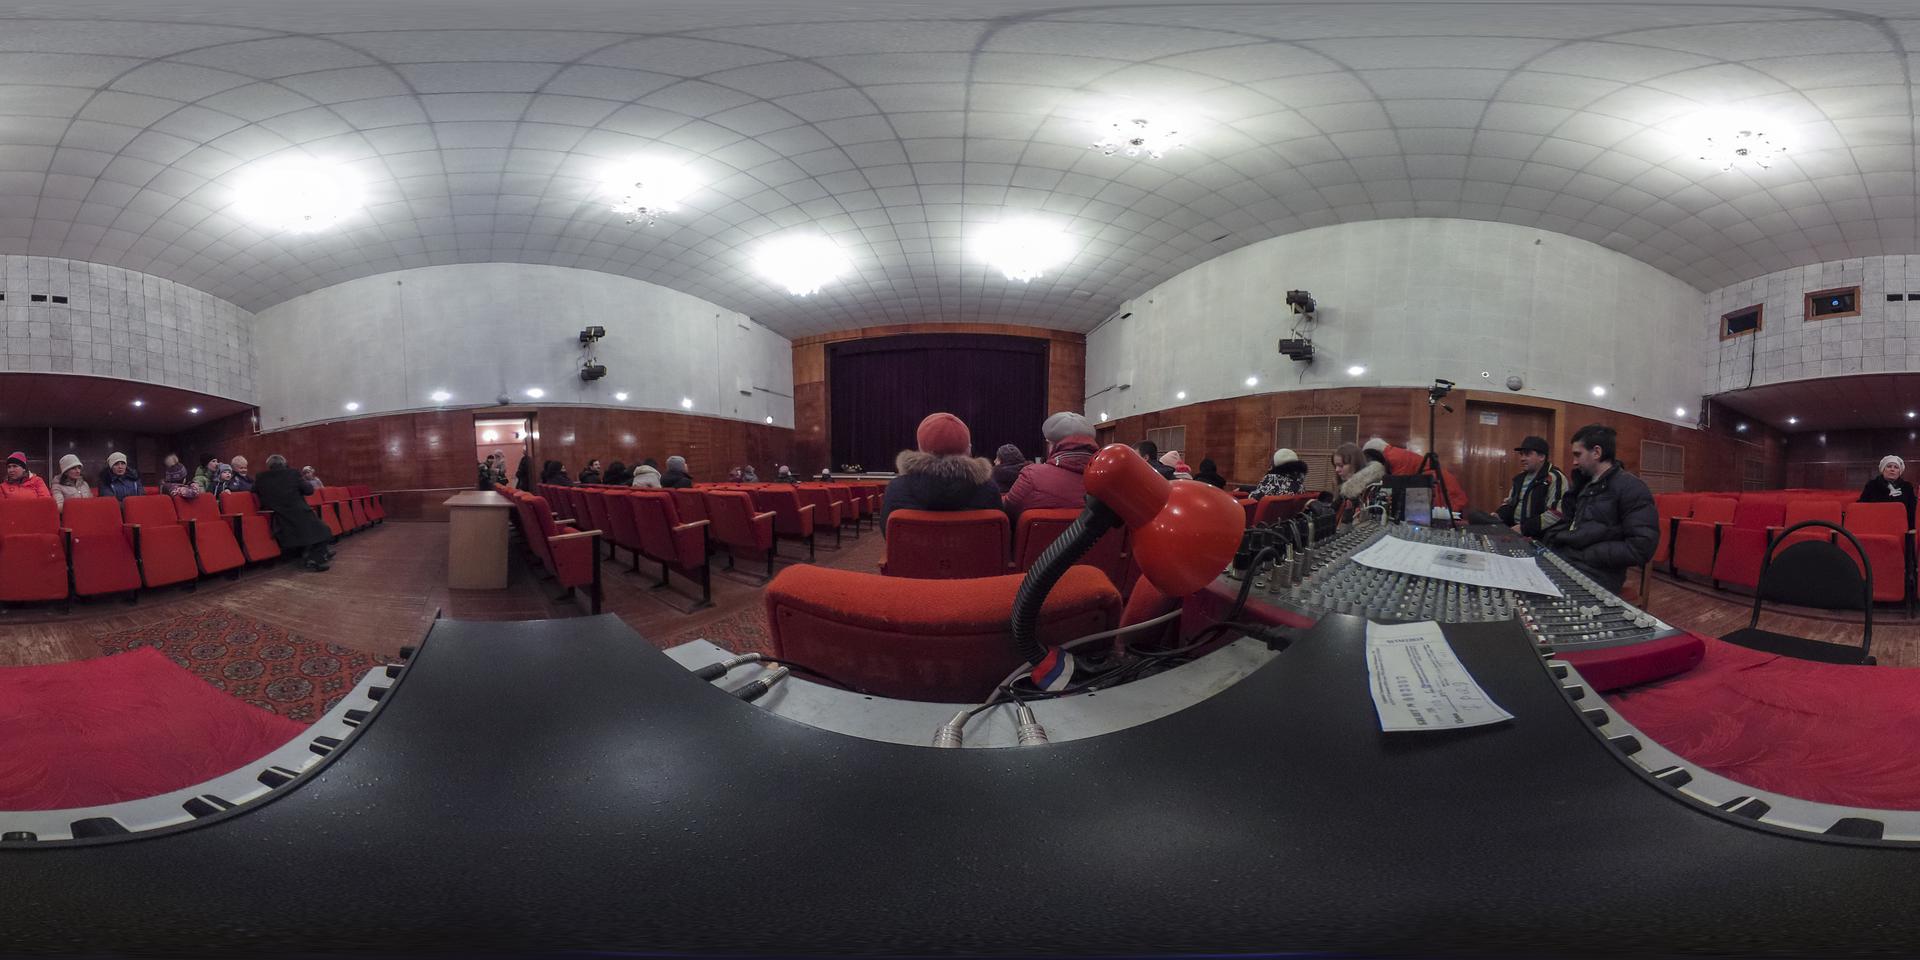
Referred object: the orange lamp on the audio console

Referred object: the orange desk lamp